Los Angeles River

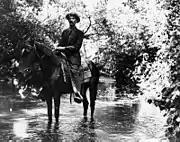
Ed Hunt, Griffith Park policeman, in the Los Angeles River, 1911

Until the opening of the Los Angeles Aqueduct in 1913, the Los Angeles River was the main water source for the Los Angeles Basin. The river ran dry during the summers and flooded during winter months. Indigenous communities adapted to the climate surrounding the river, maximizing agricultural yields by rerouting the natural flow of the river and constructing water wheels along the river.